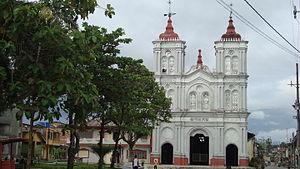
Cet article liste les monuments nationaux du Chocó, en Colombie. Au 16 juin 2015, huit monuments nationaux étaient recensés dans ce département.